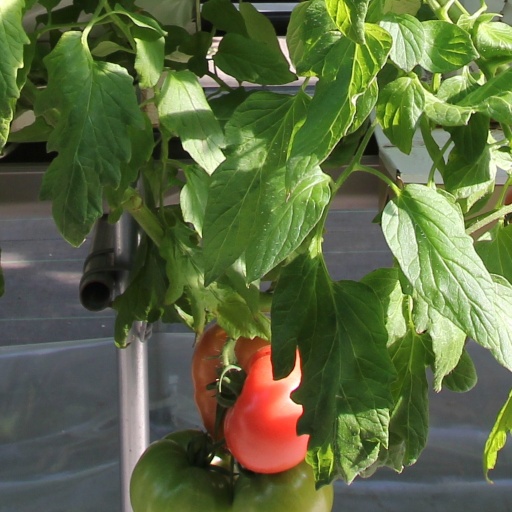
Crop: tomato